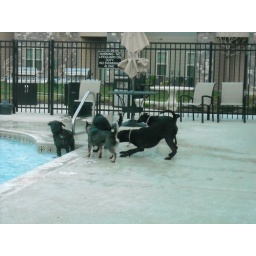
All the dogs are jealous that the dog in the water was brave enough to get in the water!